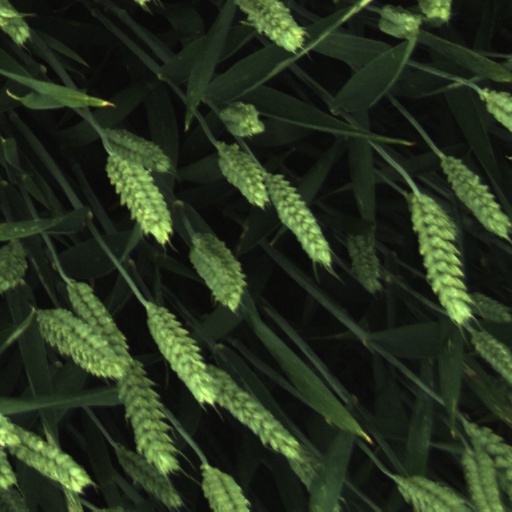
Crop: wheat